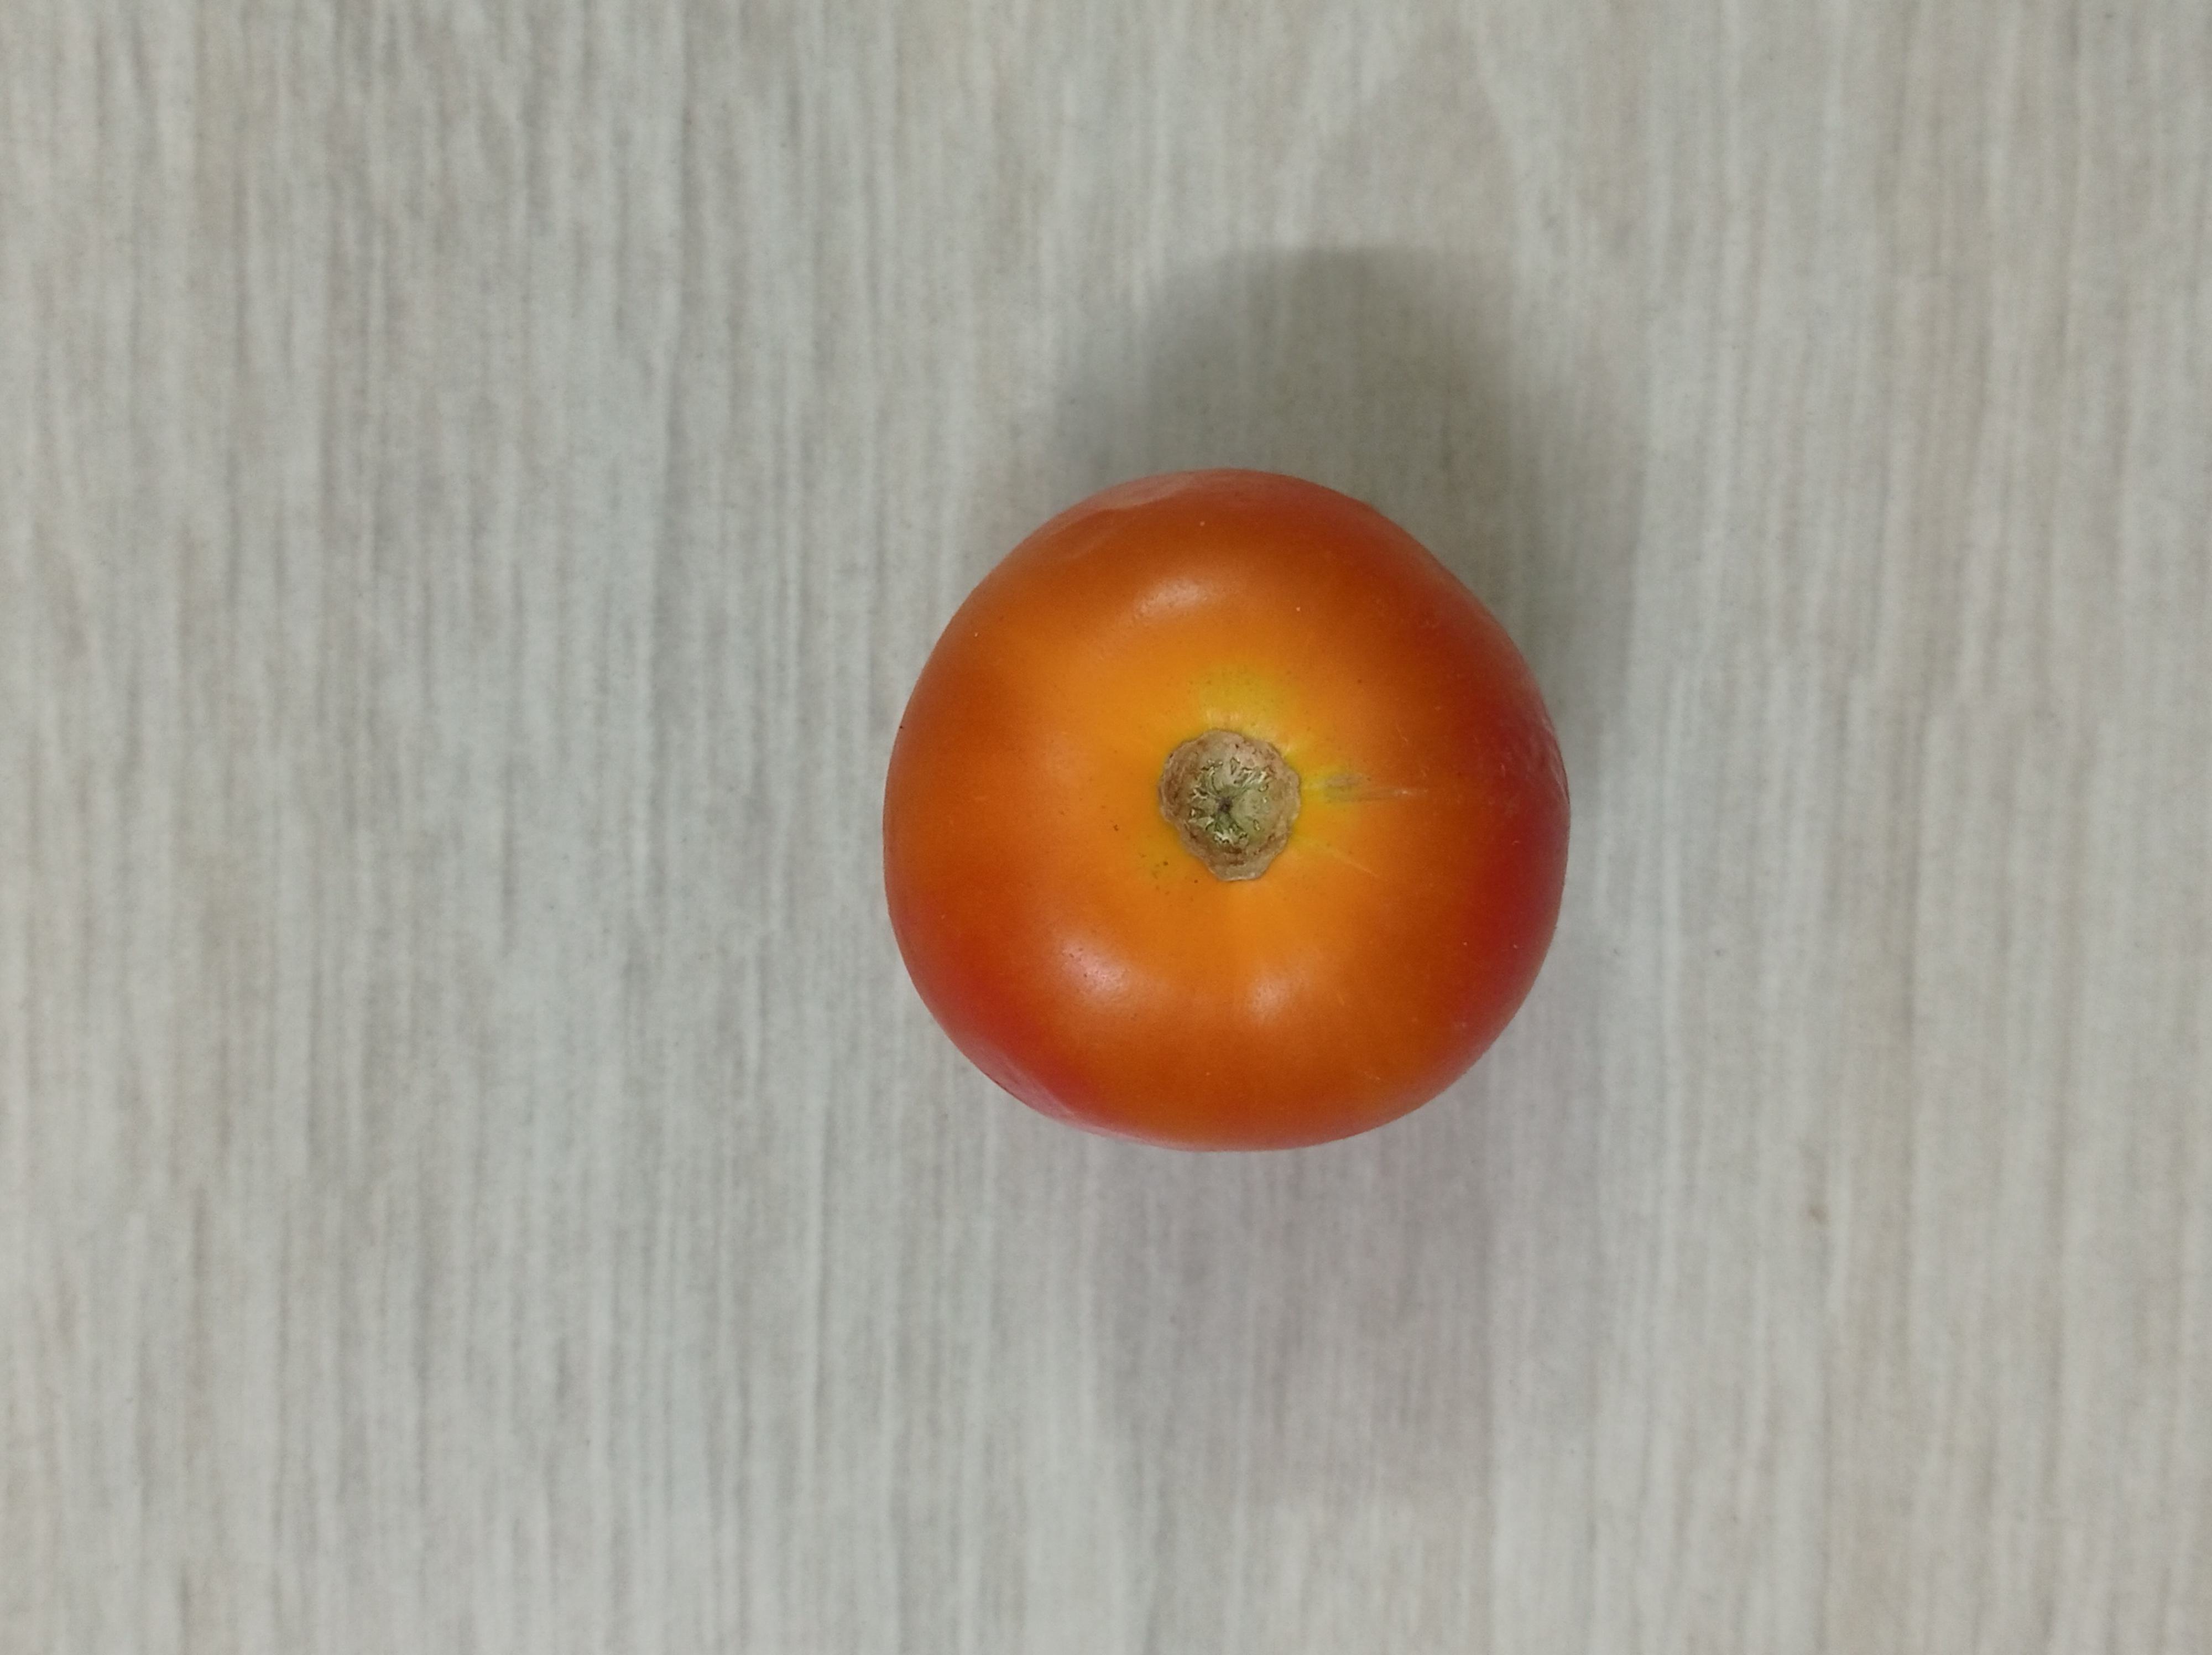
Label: Fresh